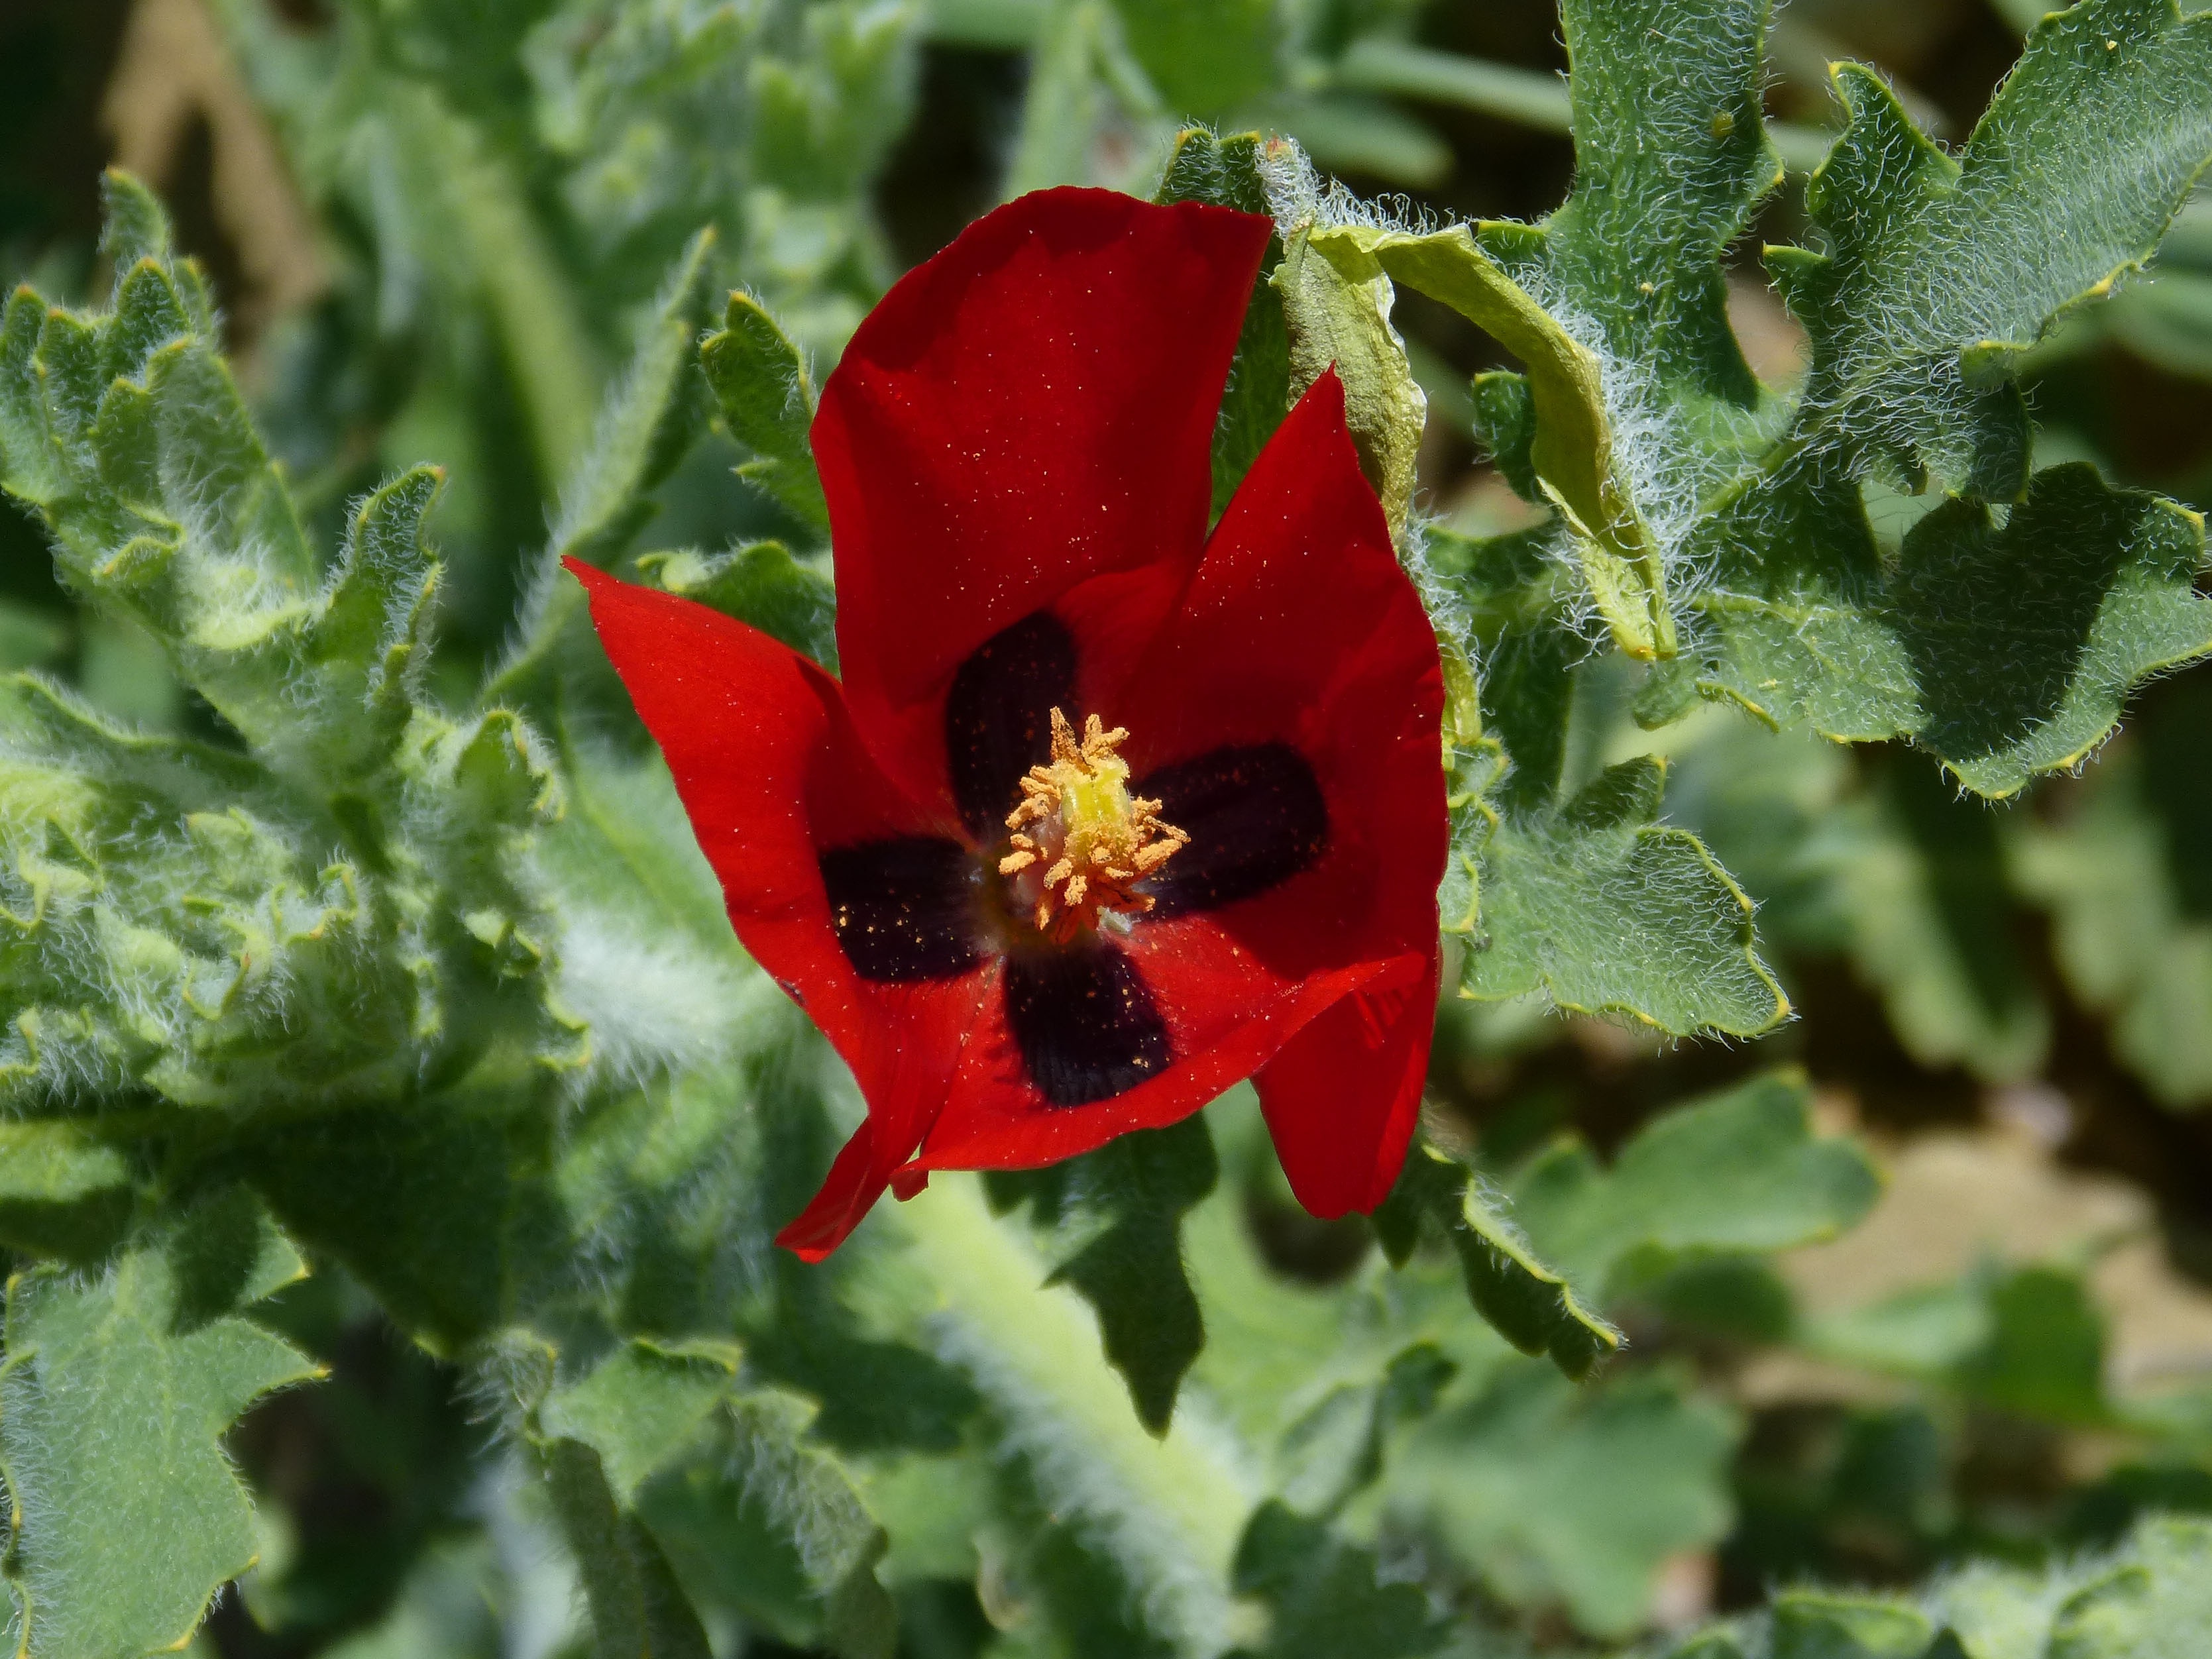
nature, plant, flower, petal, red, botany, flora, wildflower, poppy, macro photography, flowering plant, horned poppy, glaucium corniculatum, glaucium, annual plant, land plant